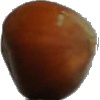
Label: nut_forest